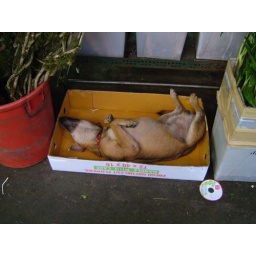
sleeping Dog in flower market